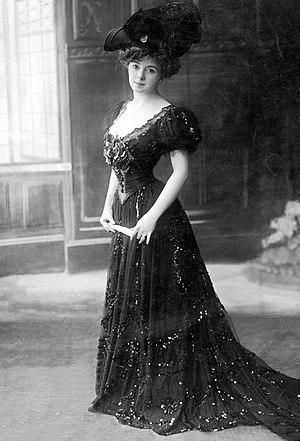
Amélie Diéterle est une comédienne française, née à Strasbourg le 20 février 1871 et morte à Cannes, le 20 janvier 1941. Elle est légitimée à Paris en 1892 par le capitaine Louis Laurent, chevalier de la Légion d'Honneur. Amélie Diéterle s'est mariée à Vallauris le 16 juin 1930 avec André Simon (1877-1965). Amélie Diéterle joue principalement au Théâtre des Variétés à Paris au cours de la Belle Époque.
Cannes — /kan/ ou localement /ˈkanə/ — est une commune française de la communauté d'agglomération Cannes Pays de Lérins située dans le département des Alpes-Maritimes, en région Provence-Alpes-Côte d'Azur, sur la Côte d'Azur dont elle est une ville phare. Ses habitants sont appelés les Cannois en français et les canenc en provençal.
Amélie Diéterle, nom de scène d'Amélie Laurent, est une actrice, cantatrice et collectionneuse d'art française, née à Strasbourg le 20 février 1871 et morte à Cannes le 20 janvier 1941.